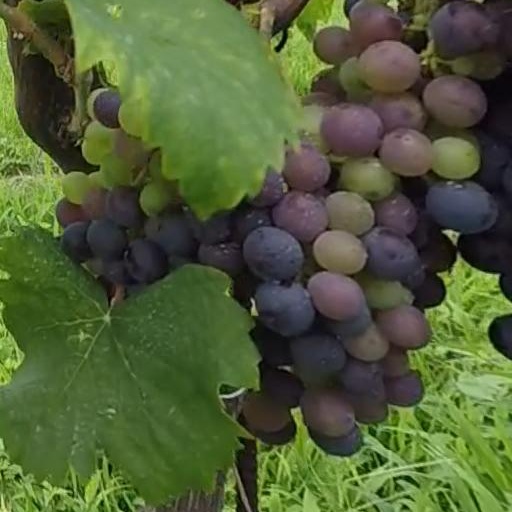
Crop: grape